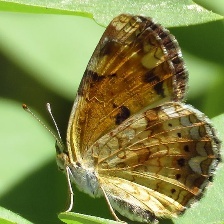
Species: CRECENT